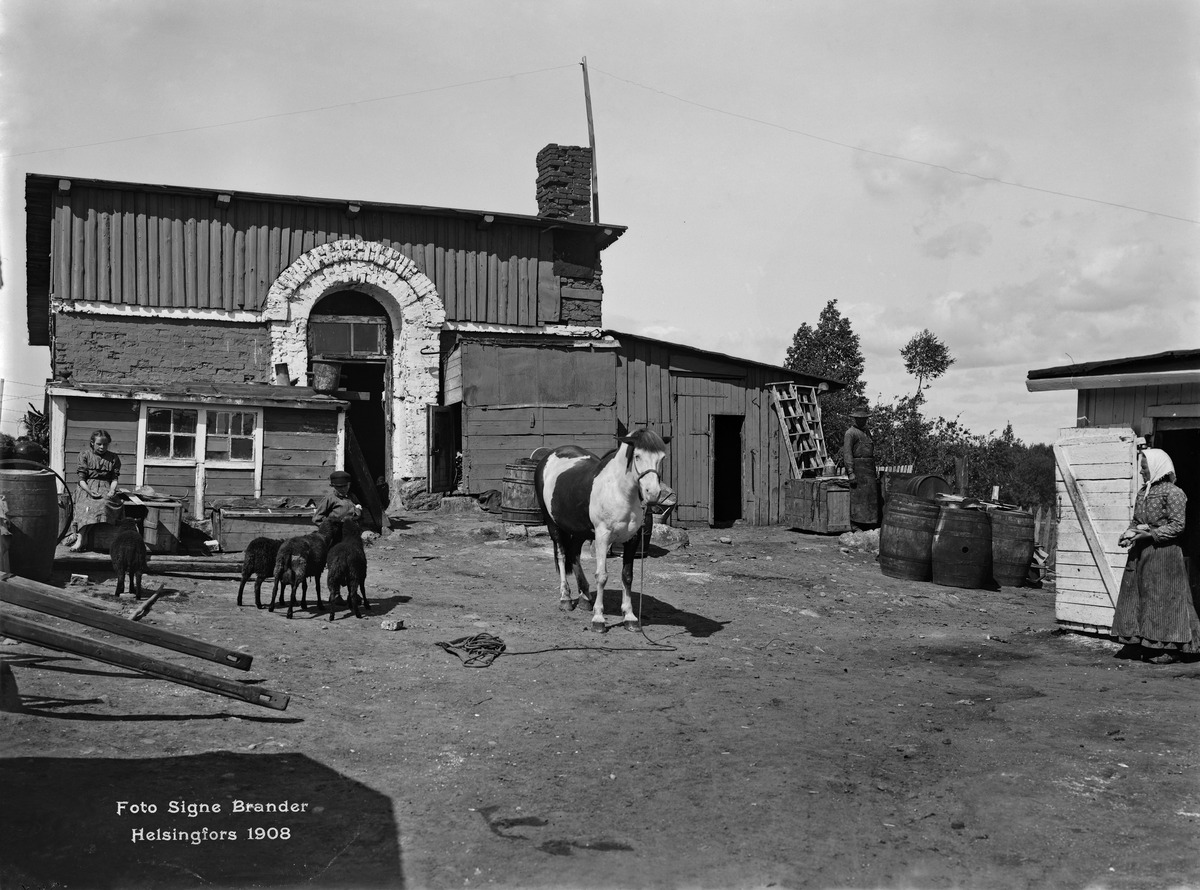
Entisen Kaartin ruutikellarin tontilla Hietaniemessä sijaitsevia rakennuksia, nykyisen Hietaniemenkadun varrella Krematorionkappelin kaakkoispuolella
sisällön kuvaus: Entisen Kaartin ruutikellarin tontilla Hietaniemessä sijaitsevia rakennuksia, nykyisen Hietaniemenkadun varrella Krematorionkappelin kaakkoispuolella. mustavalkoinen
Kuvaaja: Brander, Signe, valokuvaaja
Ajankohta: kuvausaika 1908
Paikka: Suomi, Uusimaa, Helsinki, Töölö Helsinki, Etu-Töölö Helsinki
Aiheet: kotieläimet, hevoset, lampaat, pihat